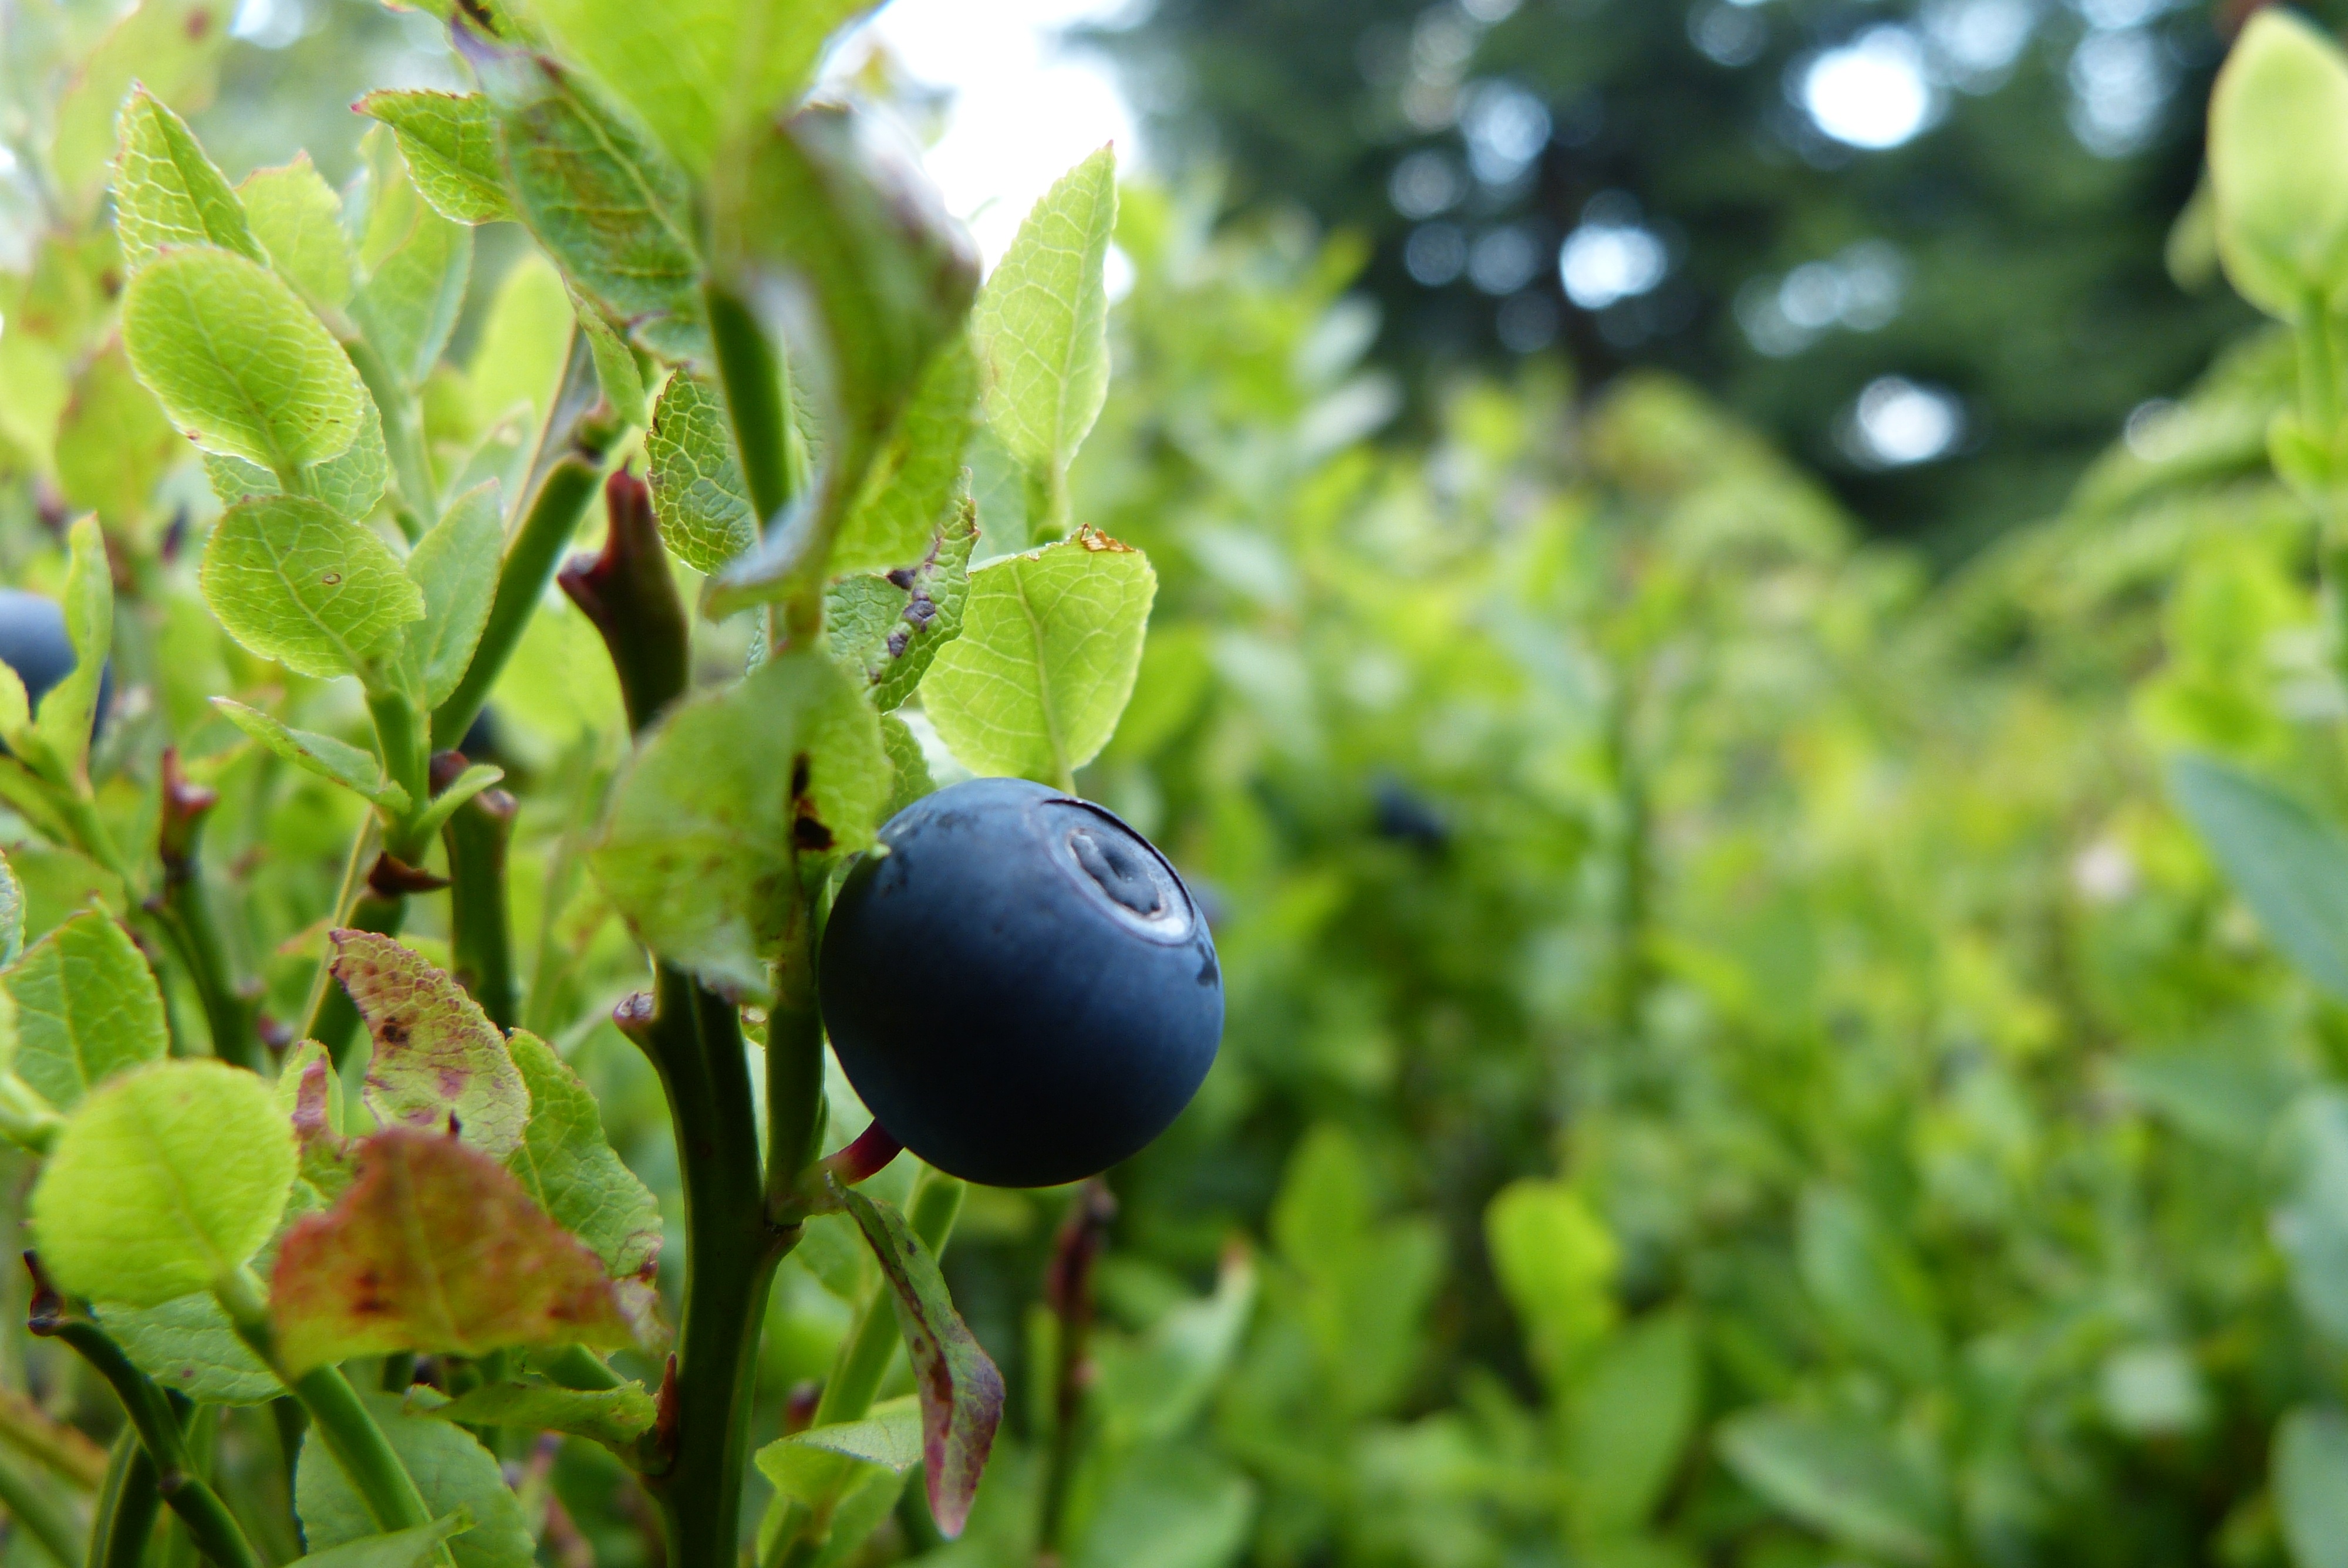
tree, nature, branch, blossom, plant, fruit, berry, leaf, flower, food, green, produce, blueberry, botany, garden, flora, berries, blueberries, shrub, macro photography, flowering plant, bilberry, woody plant, land plant